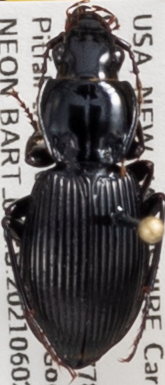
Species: Pterostichus coracinus
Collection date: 2021-06-02
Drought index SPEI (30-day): -1.594
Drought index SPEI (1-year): -1.19
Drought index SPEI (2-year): -0.642